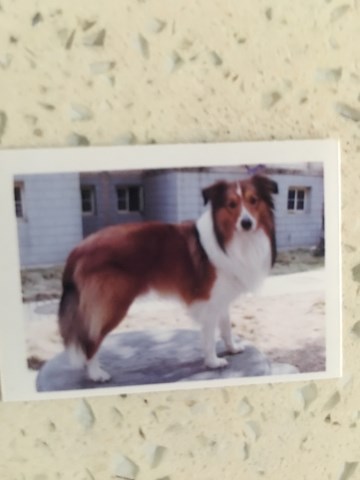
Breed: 274-n000110-Shetland_sheepdog